Elisabeth Coste

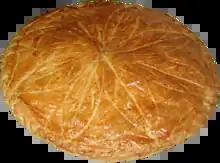
French galette

The harvests of 1793 and 1794 were poor and the inhabitants of Montpellier and its region were plunged into famine so a "bread police" was set up. The city councils rationed food to the population and monitored the production and distribution of bread. In exchange for grain or flour, the inhabitants obtained receipts. This situation caused the development of a black market. On 15 April 1794, the Convention abolished the provincial courts and established a policy of repression: it was in this particular context that the "Galettes Affair" broke out in April 1794.